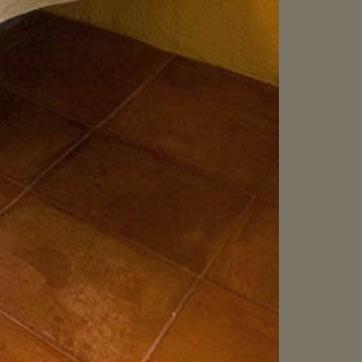
Material: tile